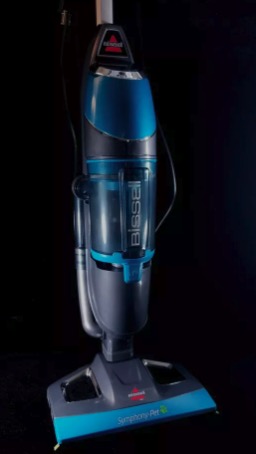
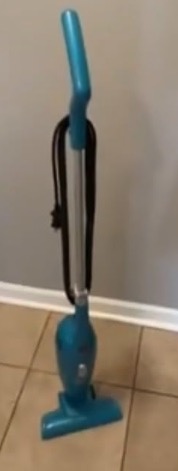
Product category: items_vacuum
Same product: no